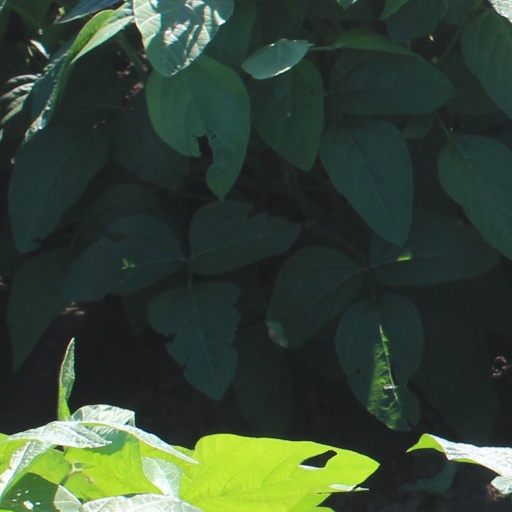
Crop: soybean